Prawn

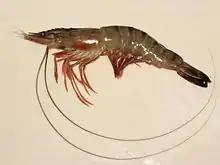
The giant tiger prawn ("Penaeus monodon") is an important species for aquaculture.

Prawn is a common name for small aquatic crustaceans with an exoskeleton and ten legs (members of the order of decapods), some of which are edible.